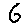
Label: 6